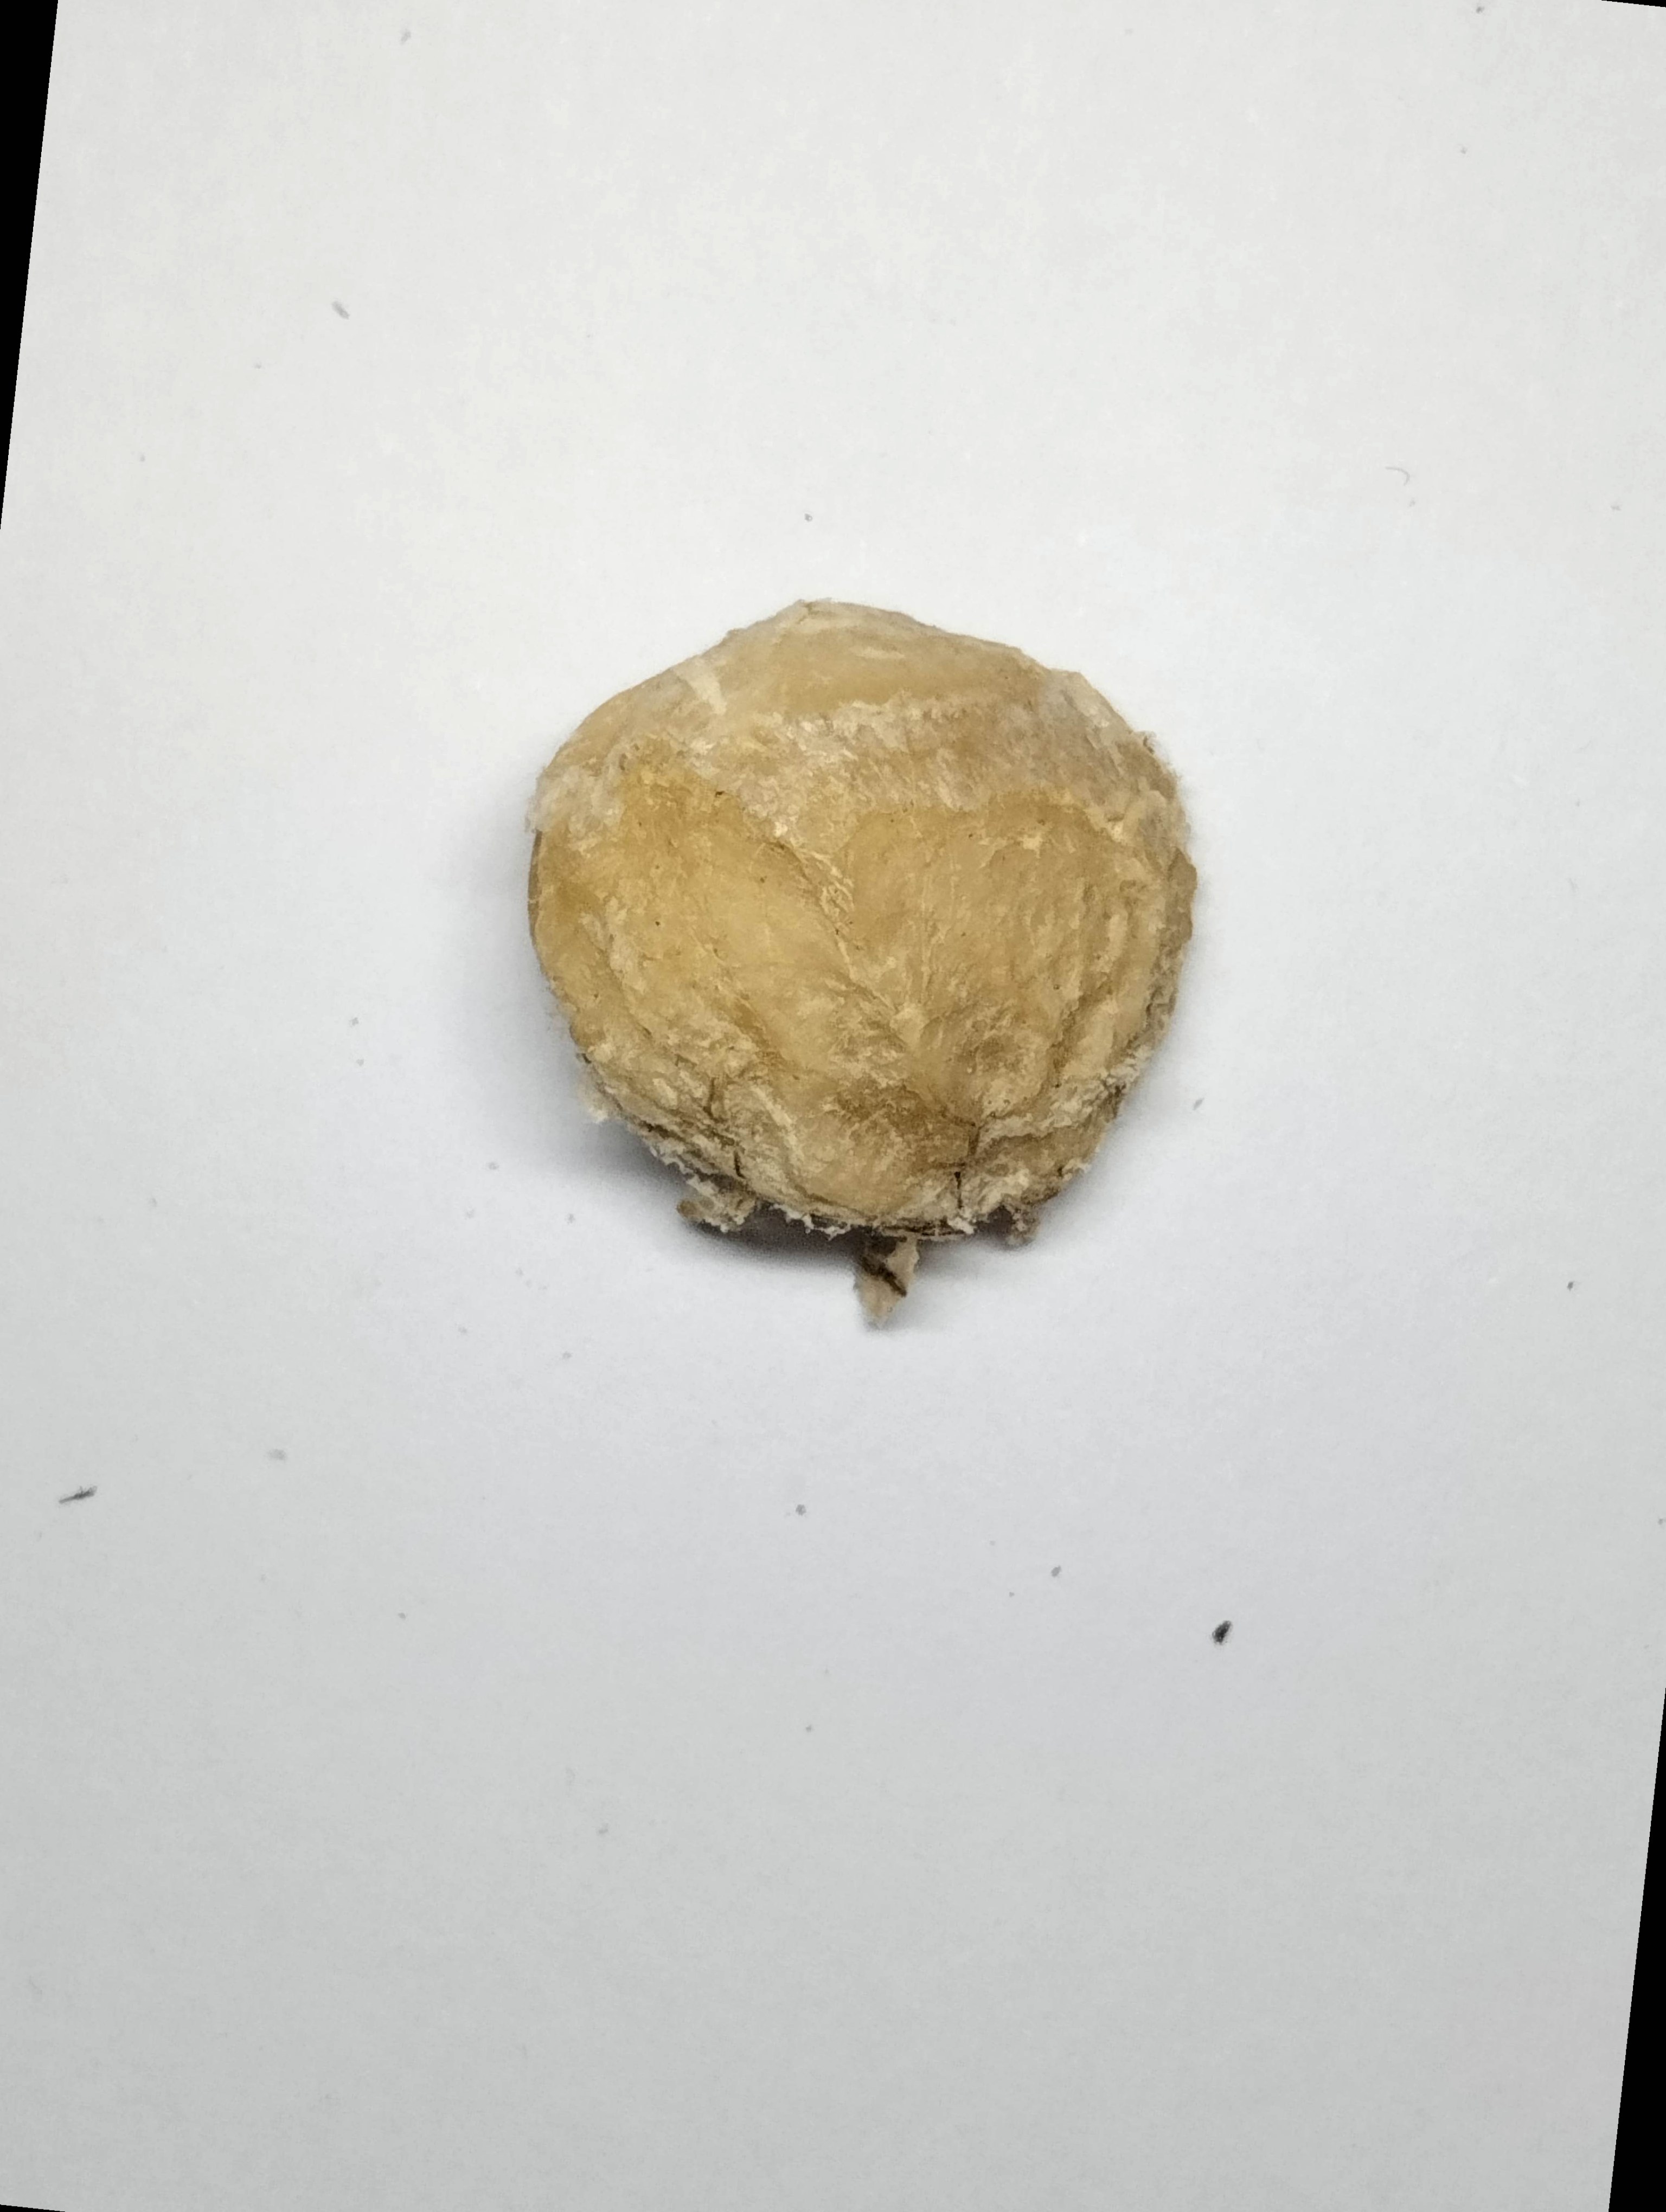
Label: rusak (damaged seed)